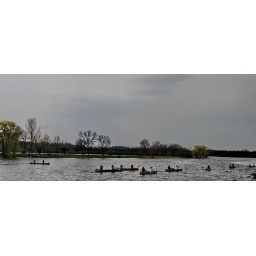
A lake near my home in Illinois